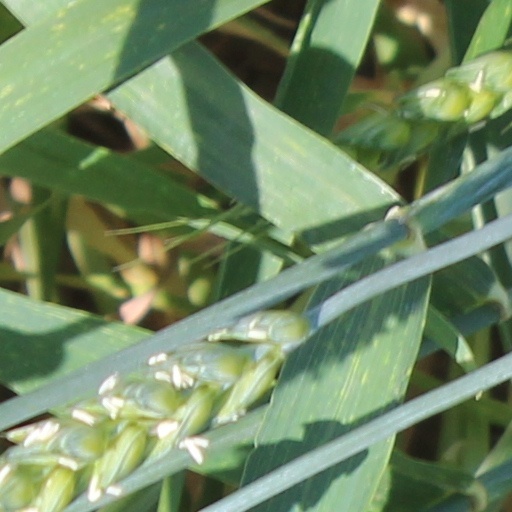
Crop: wheat